Mulled wine

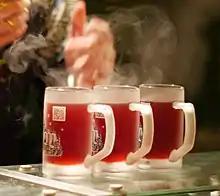
Mulled wine served in glass mugs at a Christmas market in Germany

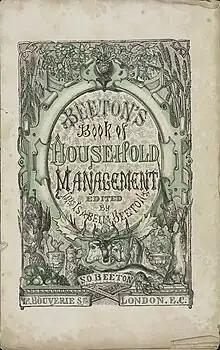
The cover of Mrs. Beeton's book

Mulled wine, also known as spiced wine, is an alcoholic drink usually made with red wine, along with various mulling spices and sometimes raisins, served hot or warm. It is a traditional drink during winter, especially around Christmas. It is usually served at Christmas markets in Europe, primarily in Germany, the Czech Republic, Austria, Switzerland, Northern Italy, Slovenia, Croatia, Hungary, Romania, the Nordic countries, the Baltic countries, Great Britain and France. There are non-alcoholic versions of it.